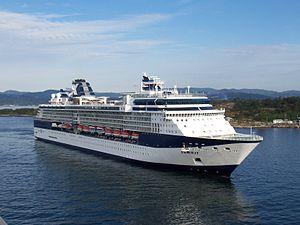
Celebrity Cruises est une compagnie maritime américaine spécialisée dans les croisières. Elle est basée à Miami en Floride. Cette compagnie est la propriété depuis 1997 de Royal Caribbean Cruise Line, tout comme Pullmantur Cruise et Azamara Cruises.